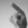
ASL letter: P